Total Carnage

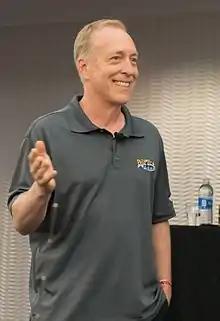
"Total Carnage" was designed by most of the same team who previously worked on "Smash TV" for Williams including "Robotron: 2084" co-creator Eugene Jarvis.

"Total Carnage" was created by most of the same team behind Williams' Smash TV, some of which would also later go on to work at other Midway franchise such as "Mortal Kombat" and "NBA Jam". Mark Turmell served as lead developer and programmer of the project alongside Shawn Liptak and "" co-creator Eugene Jarvis. Artists Jim Gentile, John Tobias and Tony Goskie were responsible for the pixel art, while Jonathan Hey was in charge of its sound design. "Mortal Kombat" co-creator Ed Boon was the voice of General Akhboob.